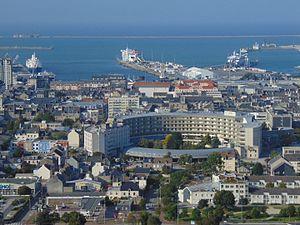
Hôpital Louis-Pasteur vu depuis la Montagne du Roule
Le Centre hospitalier public du Cotentin est un groupe hospitalier français, situé sur les communes de Cherbourg-en-Cotentin et de Valognes. Il est issu de la réunion des deux établissements de ces communes le 1ᵉʳ avril 2006, sous la direction de l'Hôpital Louis-Pasteur de Cherbourg-Octeville. Il est le plus important du département de la Manche et deuxième établissement hospitalier bas-normand après le CHU de Caen.